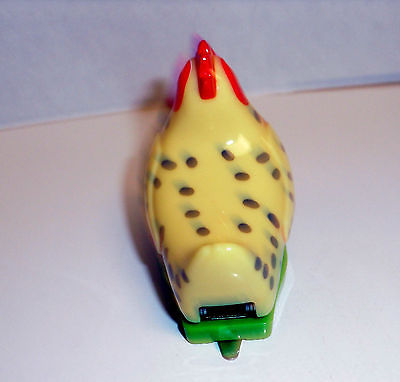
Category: stapler